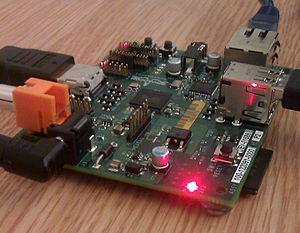
Le Raspberry Pi est un nano-ordinateur monocarte à processeur ARM conçu par des professeurs du département informatique de l'université de Cambridge dans le cadre de la fondation Raspberry Pi.